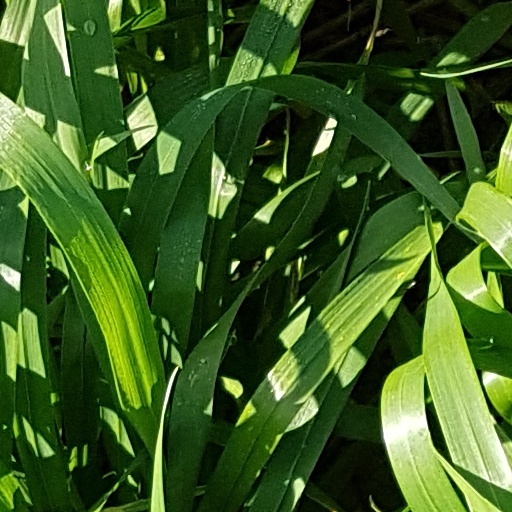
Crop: wheat